Shavuot

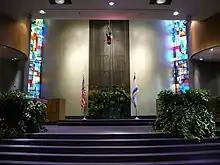
A synagogue sanctuary adorned in greenery in honor of Shavuot

Nowadays in the post-Temple era, Shavuot is the only biblically ordained holiday that has no specific laws attached to it other than usual festival requirements of abstaining from creative work. The rabbinic observances for the holiday include reciting additional prayers, making kiddush, partaking of meals and being in a state of joy. There are, however, many customs which are observed on Shavuot. A mnemonic for the customs largely observed in Ashkenazi communities spells the Hebrew word "aḥarit" ("last"):